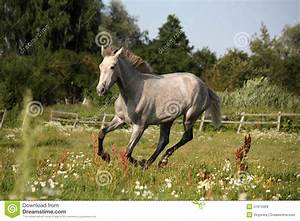
Label: cavallo